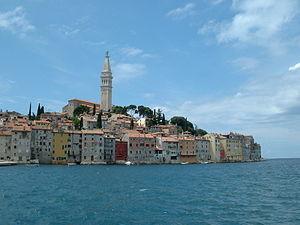
Rovinj ou Rovigno est une ville et une municipalité située en Istrie, dans le Comitat d'Istrie, en Croatie. Au recensement de 2001, la municipalité comptait 14 234 habitants, dont 65,94 % de Croates, 11,44 % d'Italiens et la ville seule comptait 13 467 habitants.
Le phare de Rovinj est un feu actif au nord-est du port de Rovinj, dans le Comitat d'Istrie en Croatie. Le phare est exploité par Plovput, une compagnie du Gouvernement de la République de Croatie.